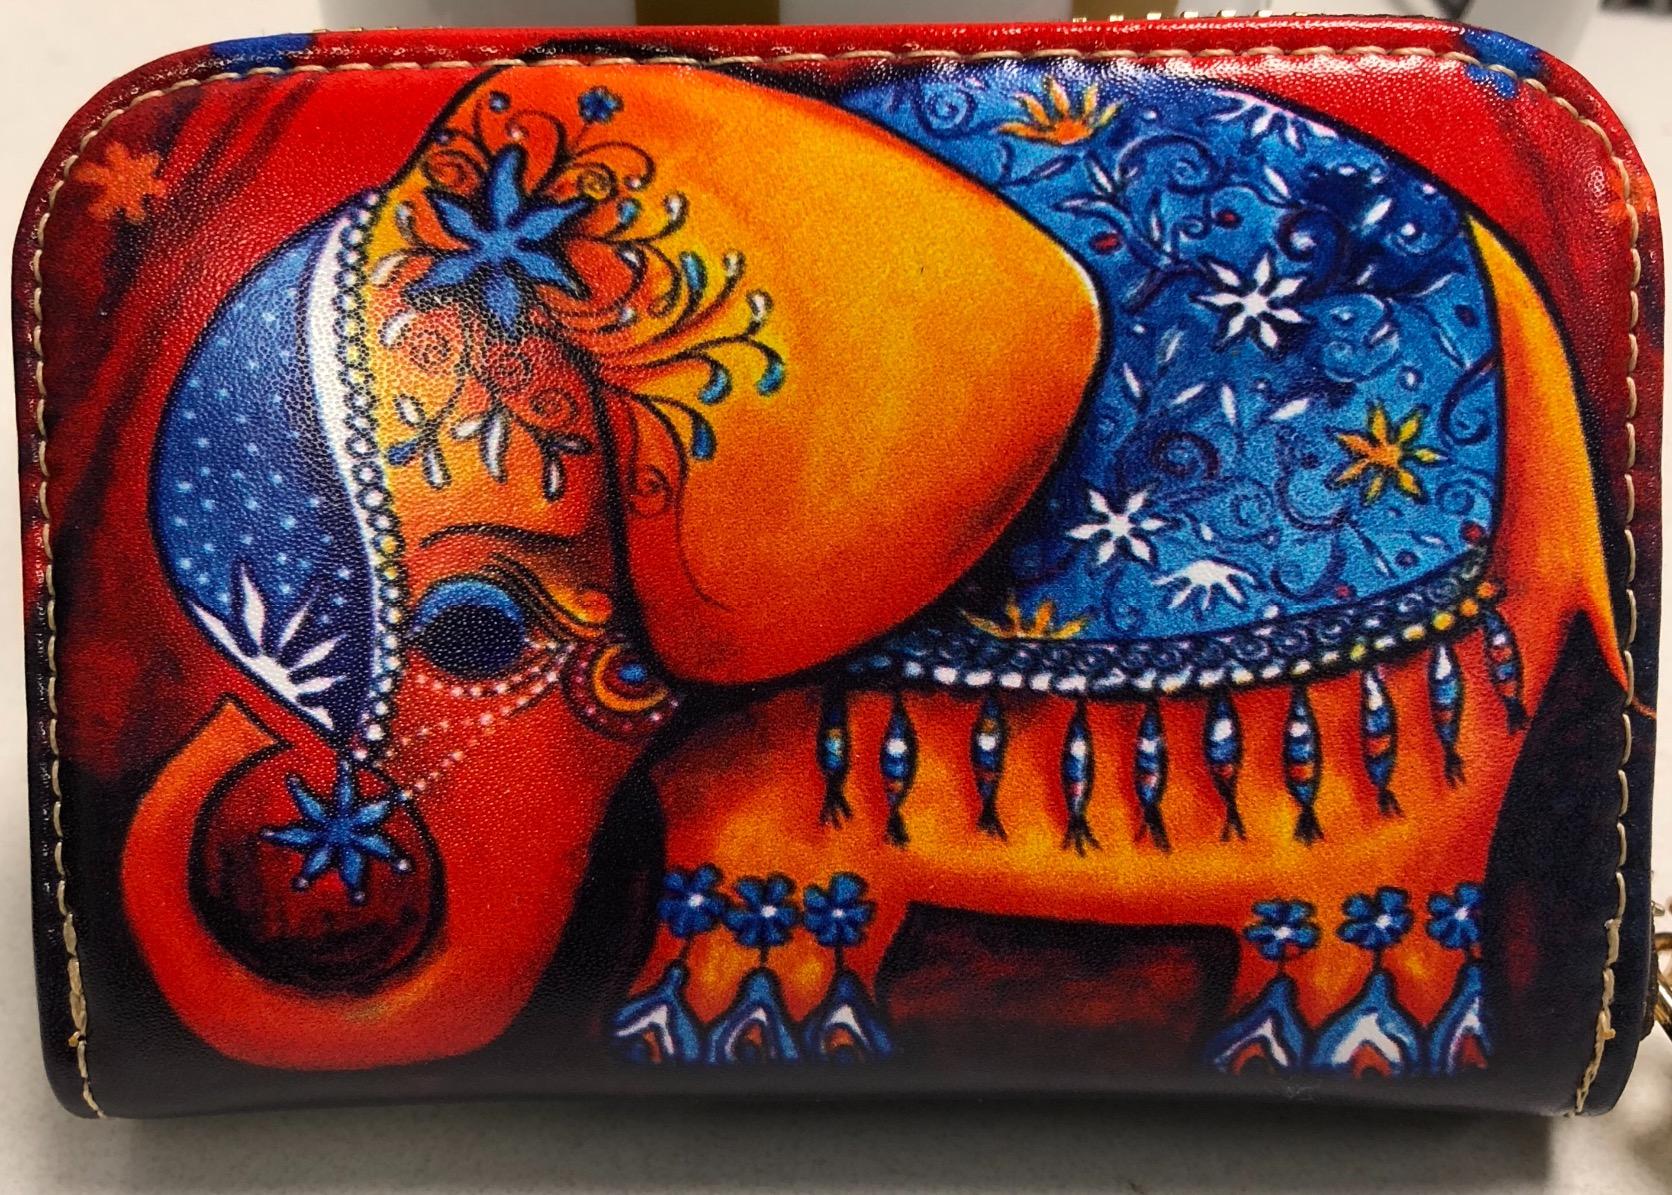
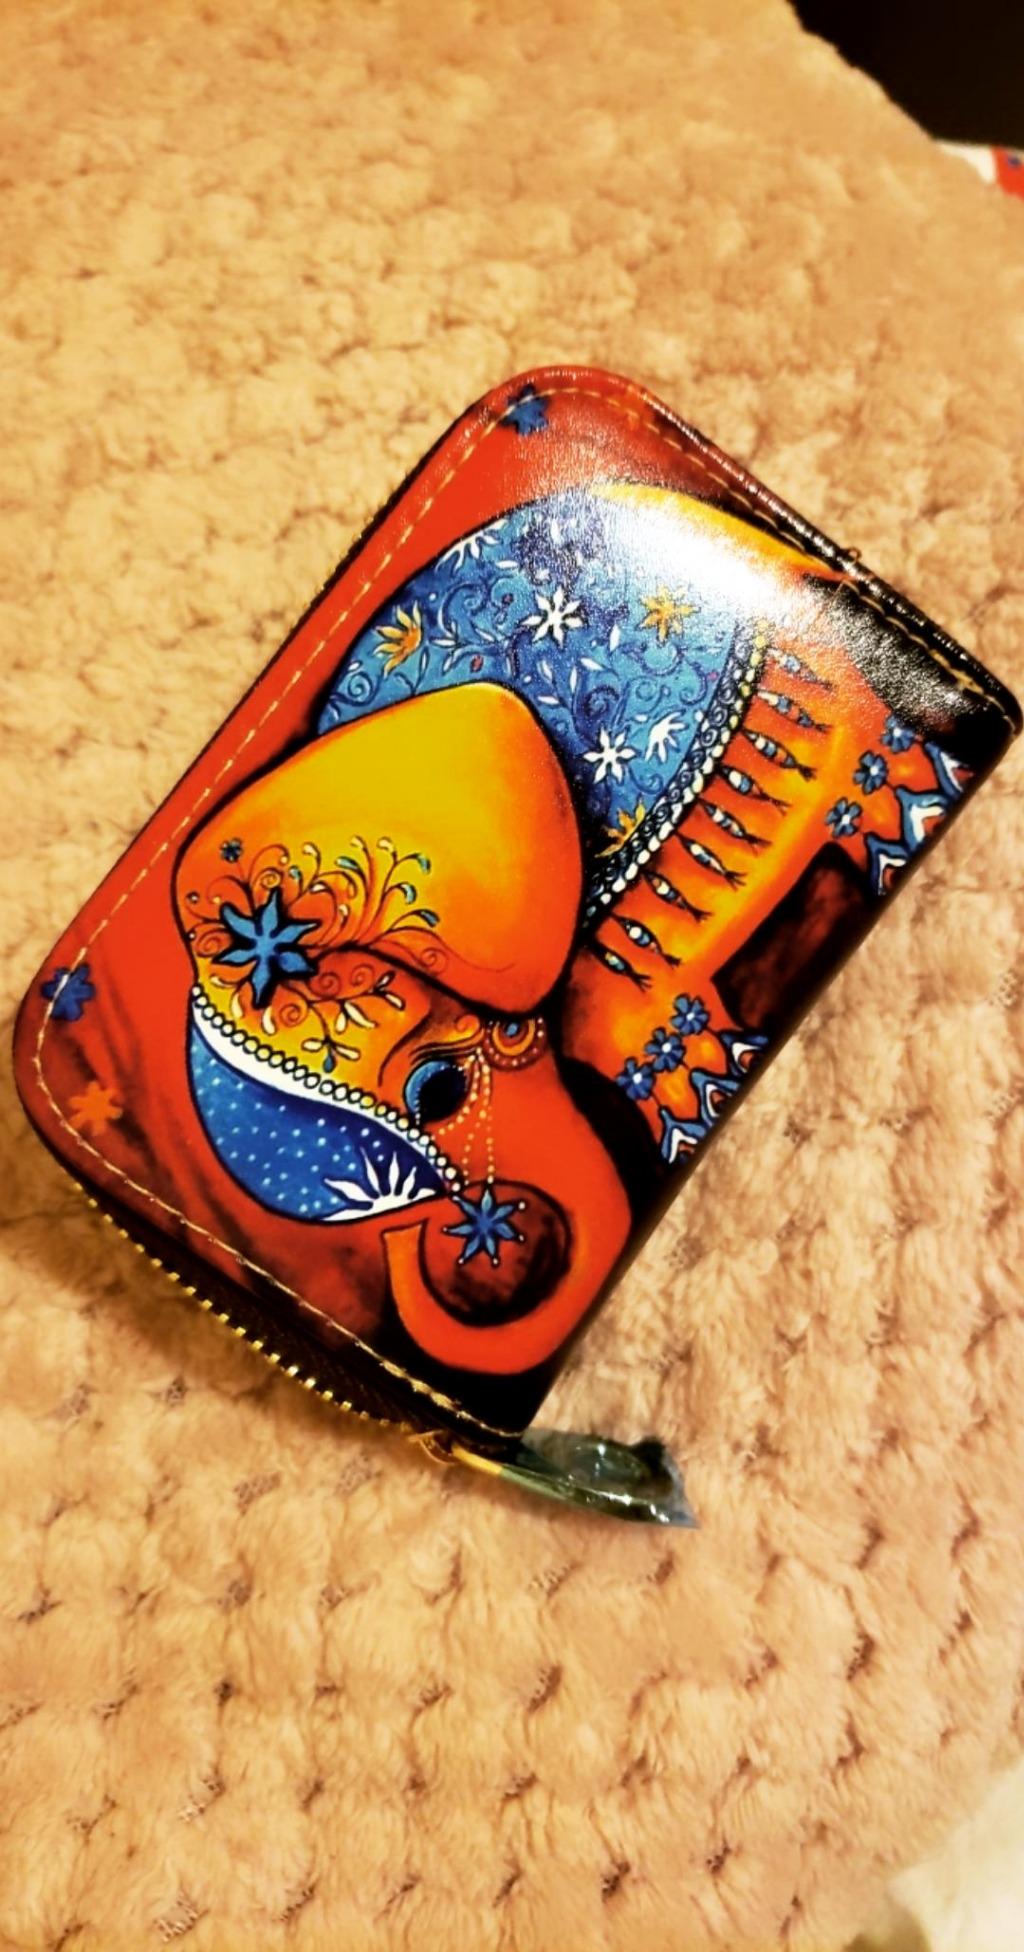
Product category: accessories_keychain
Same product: yes